Martini: A Memoir

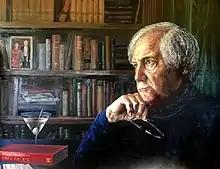
'Uncle Frank's Dark Palace, by Dr Wei Cheng, 2019

In a review in the South China Morning Post in 2006, Alister McMillan notes